Srimathumitha

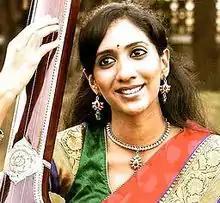
Srimathumitha in a Carnatic Performance

Srimathumitha was born into a family of musicians. She started her formal training in Carnatic classical music under Padmashree Gayatri Shankaran. She has also undergone Shikshai for several years.